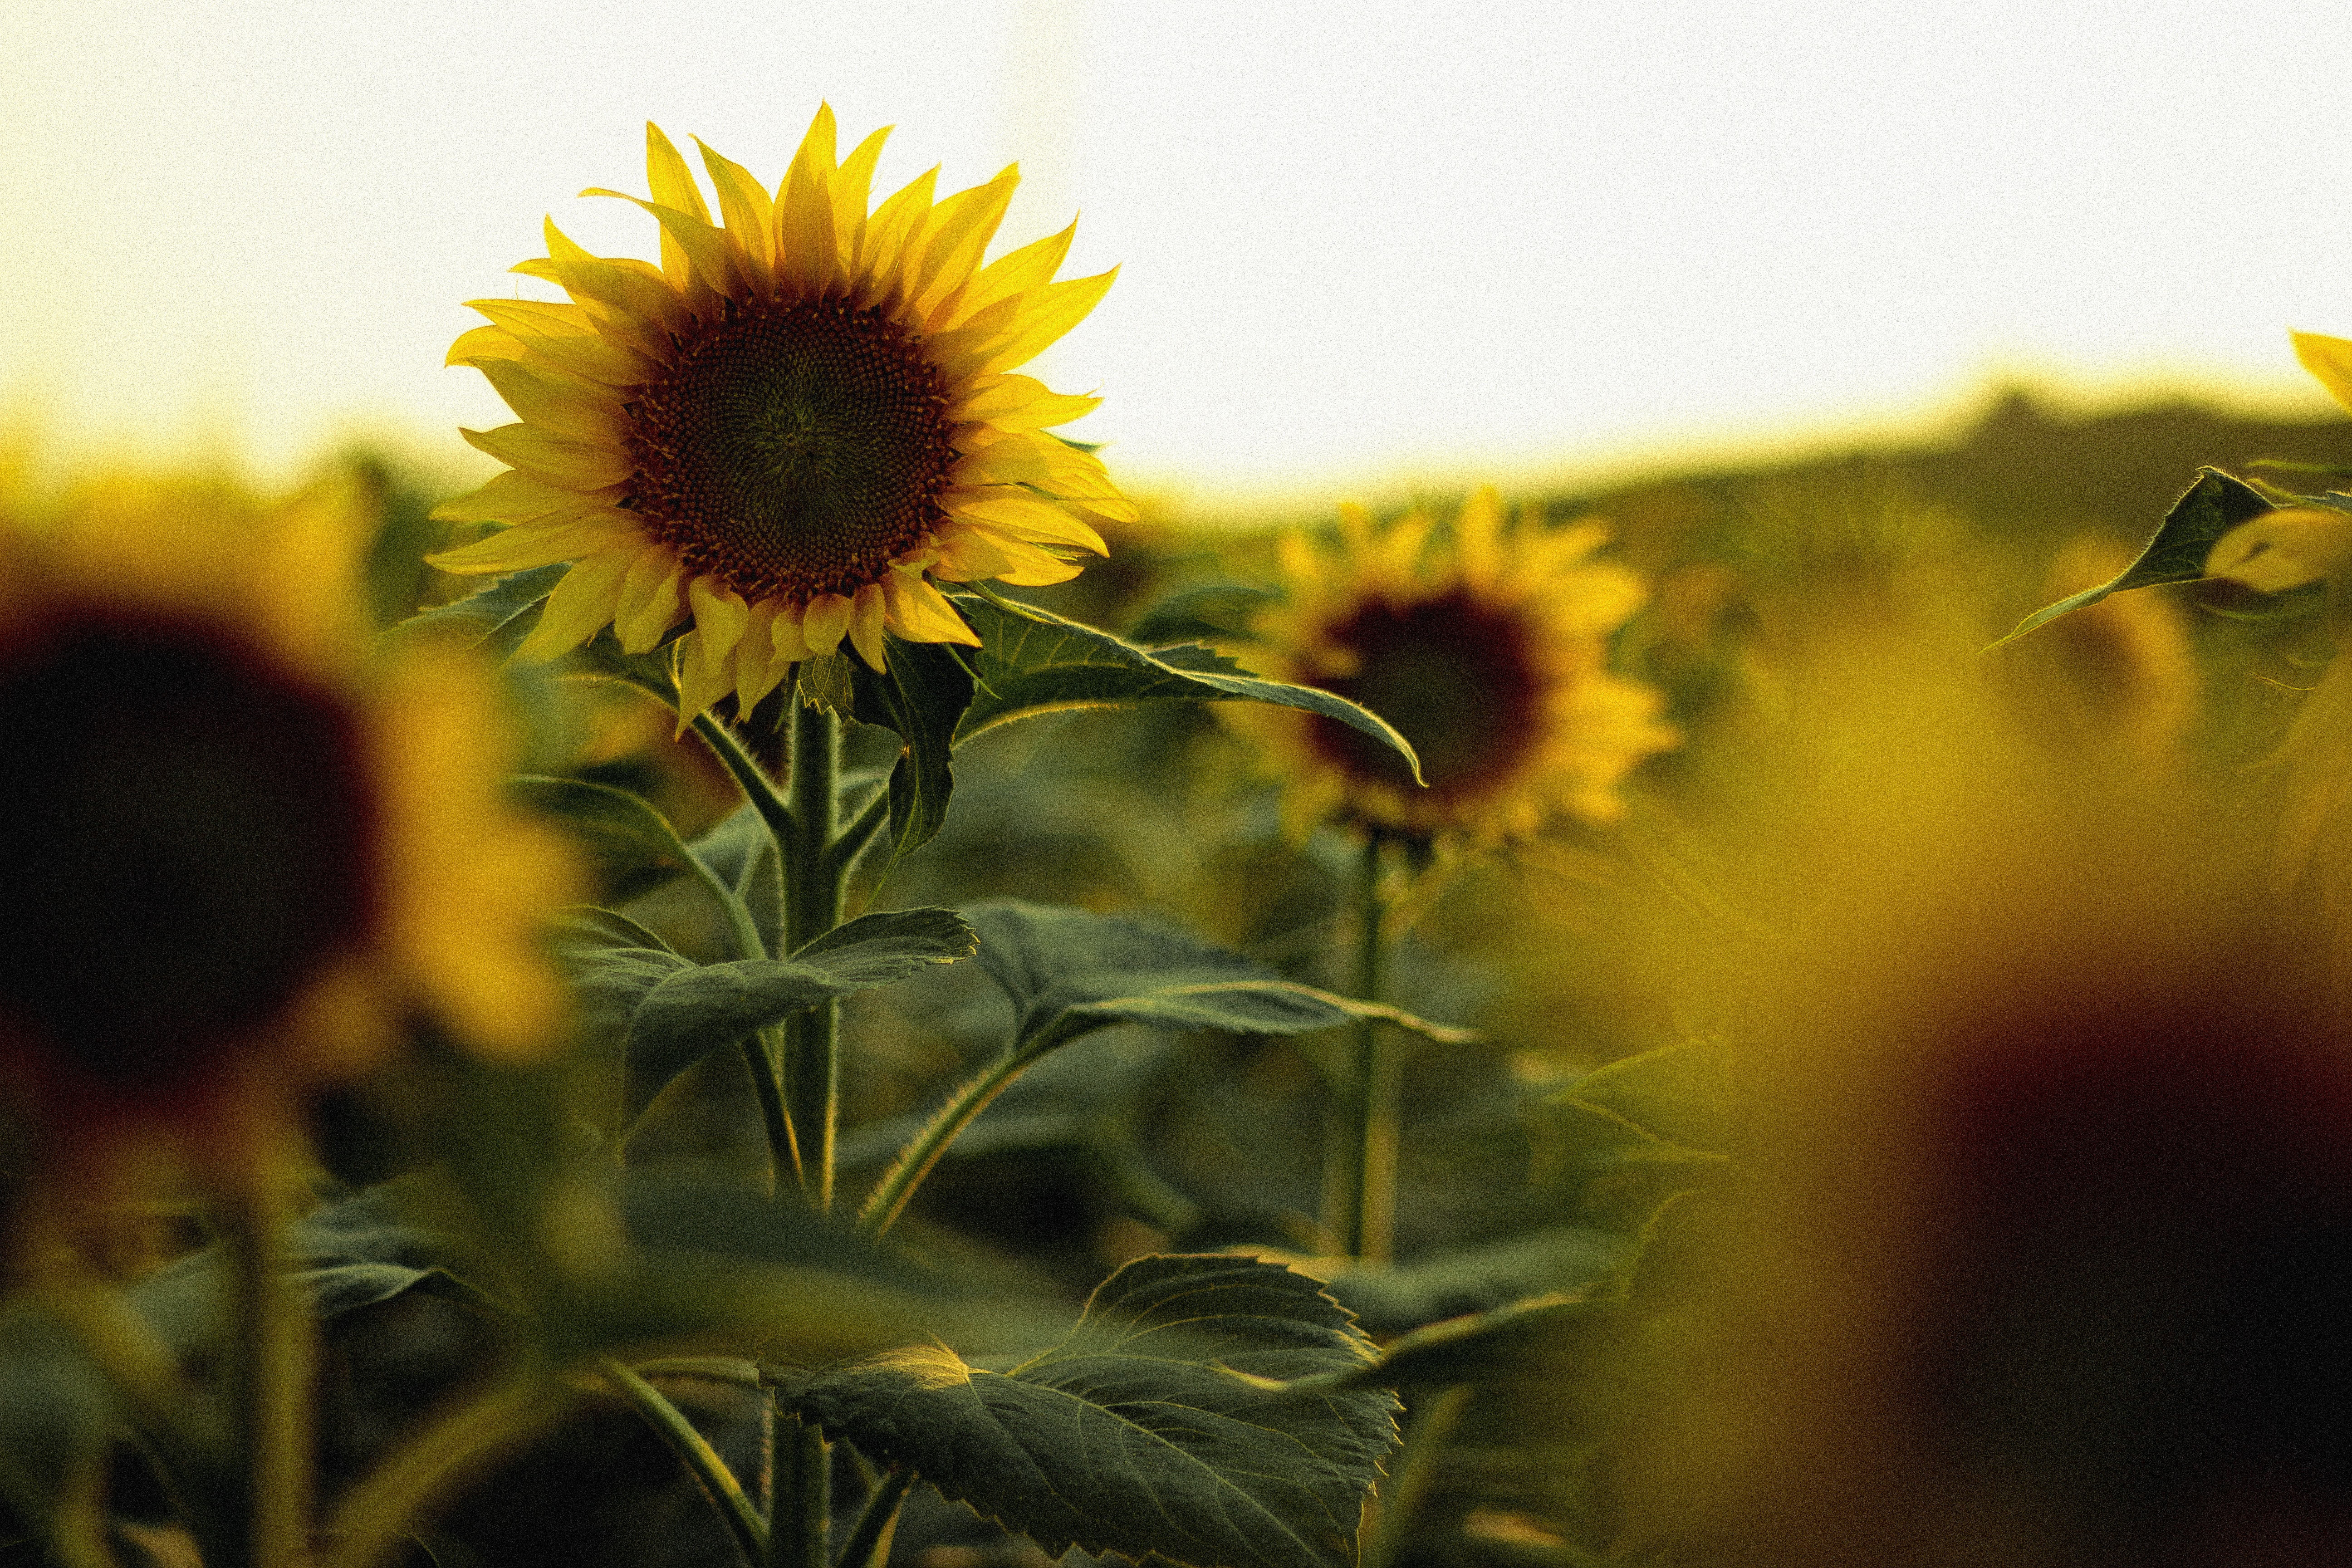
plant, sky, field, sunlight, flower, petal, spring, yellow, sunflower, flowering plant, daisy family, sunflower seed, computer wallpaper